Enric Sagnier

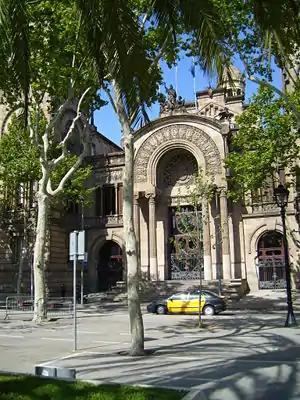
The Palau de Justícia (law courts), one of Sagnier's early works.

As well as the new church of Montcada i Reixac and the Casa Cuyàs already mentioned, Sagnier's early works included a project for the Exposición Universal de Barcelona (1888), which was never built; this was the Leo XIII pavilion, which was to have housed the representation of the Papal States.